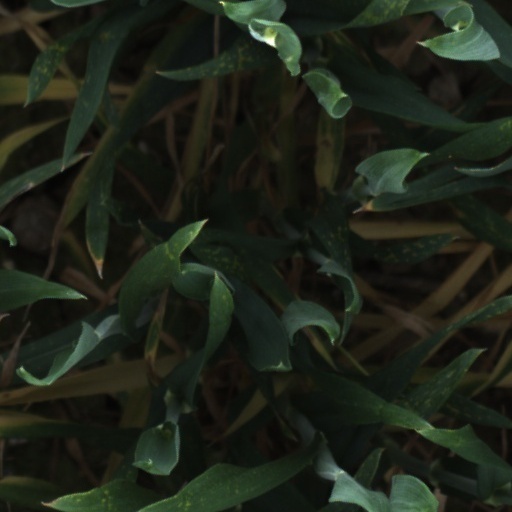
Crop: wheat